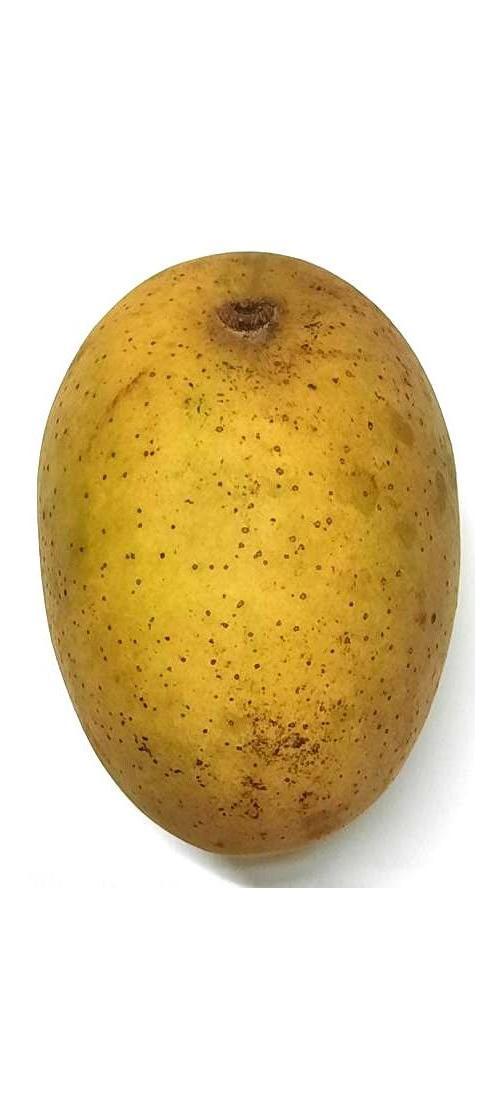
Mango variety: Shada